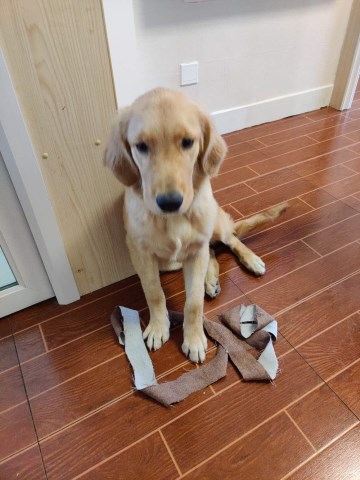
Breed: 5355-n000126-golden_retriever